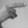
ASL letter: H